Study for Portrait II (After the Life Mask of William Blake)

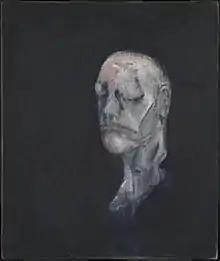
"Study for Portrait II", 1955. Tate Britain, London

Study for Portrait II (subtitled after the Life Mask of William Blake) is a small 1955 oil-on-canvas painting by the Irish-born British figurative artist Francis Bacon, one of a series of six portraits completed after viewing that year the English poet, painter and printmaker William Blake's (b. 1757) life mask at the National Portrait Gallery in London.